Mary Kirkpatrick

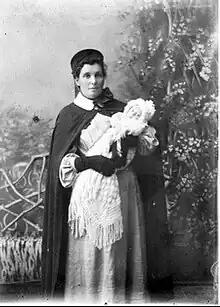
Nurse Mary Kirkpatrick, 1862-1943, with Casement baby, c.1903-1908, AMN807, Macleay River Historical Society, Angus McNeil Collection.

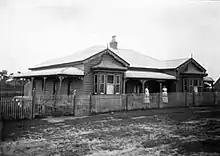
Hollywood Private Hospital, Marsh Street Kempsey, AMN0016419, courtesy of Macleay River Historical Society.

Mary Kirkpatrick (November –16 February 1943) was a pioneer of women's healthcare and the first trained midwife on the Mid North Coast of New South Wales. She established the first private maternity hospital, eventually establishing three more. Kirkpatrick worked with and mentored many of the midwives and nurses who followed her to the coast.